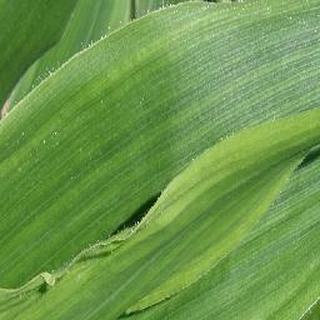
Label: healthy_corn